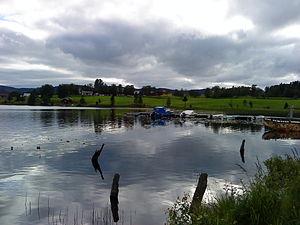
Änge est une localité suédoise située dans la commune de Krokom, dans le Comté de Jämtland. Änge est un ancien village agricole, situé sur les bords du lac Näldsjön. Änge se trouve à environ 50 km d'Östersund.
La commune de Krokom est une commune suédoise du comté de Jämtland. 14 648 personnes y vivent. Son siège se trouve à Krokom. La commune de Krokom a été formée en 1974, lorsque les anciennes municipalités d'Alsen, de Föllinge, d'Offerdal et de Rödön ont été fusionnées.